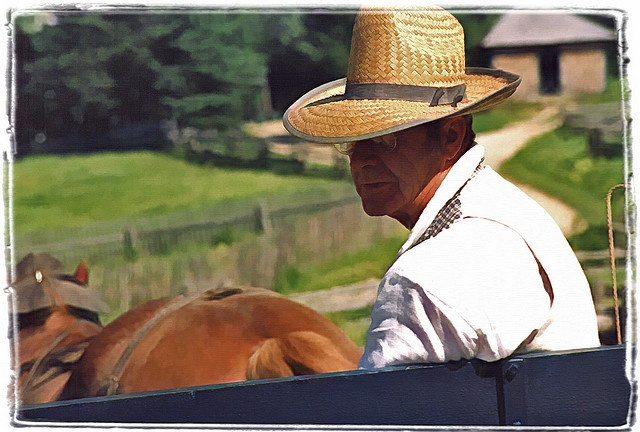
a farmer in a wagon being pulled by a horse
A man in a cowboy hat is standing near a horse
A man sitting behind a horse near a fence.
Rancher with cowboy hat tending to horse around him
A man is driving a cart with a horse pulling it.